Genaro Magsaysay

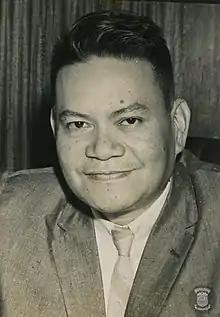

Genaro del Fierro Magsaysay (19 September 1924 – 25 December 1978) was a Filipino lawyer and politician.